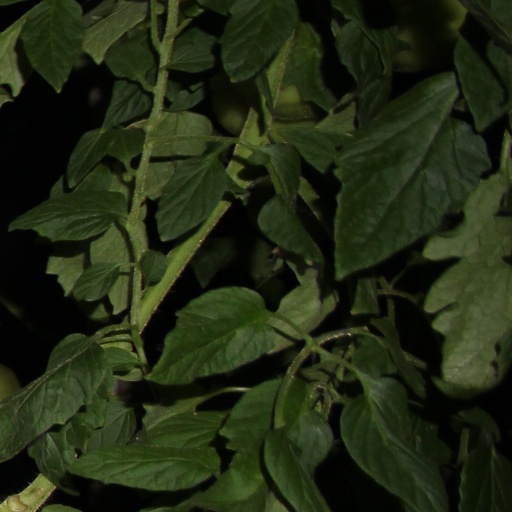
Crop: tomato